Patrice-Edouard Ngaïssona

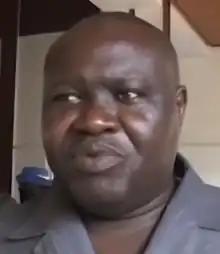

Patrice-Edouard Ngaïssona (born 30 June 1967) is the former Central African minister of sports, president of the Central African Football Federation and leader of Anti-balaka. He was arrested in 2018 on a warrant by the International Criminal Court for war crimes and crimes against humanity.